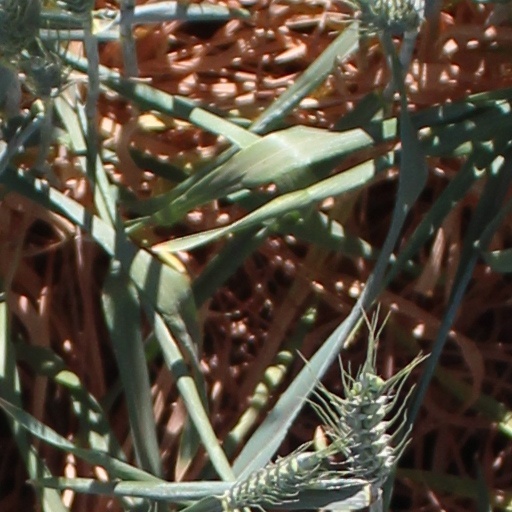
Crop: wheat